Truthall Halt railway station

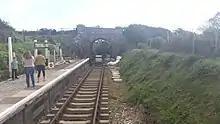
Truthall Halt in 2017

The platform has been rebuilt by the Helston Railway as their third station along the line. The halt has been restored in its original two coach length with as many original features as possible including a replica of the GWR Pagoda shelter has been built new from photos and original drawings of the shelter.